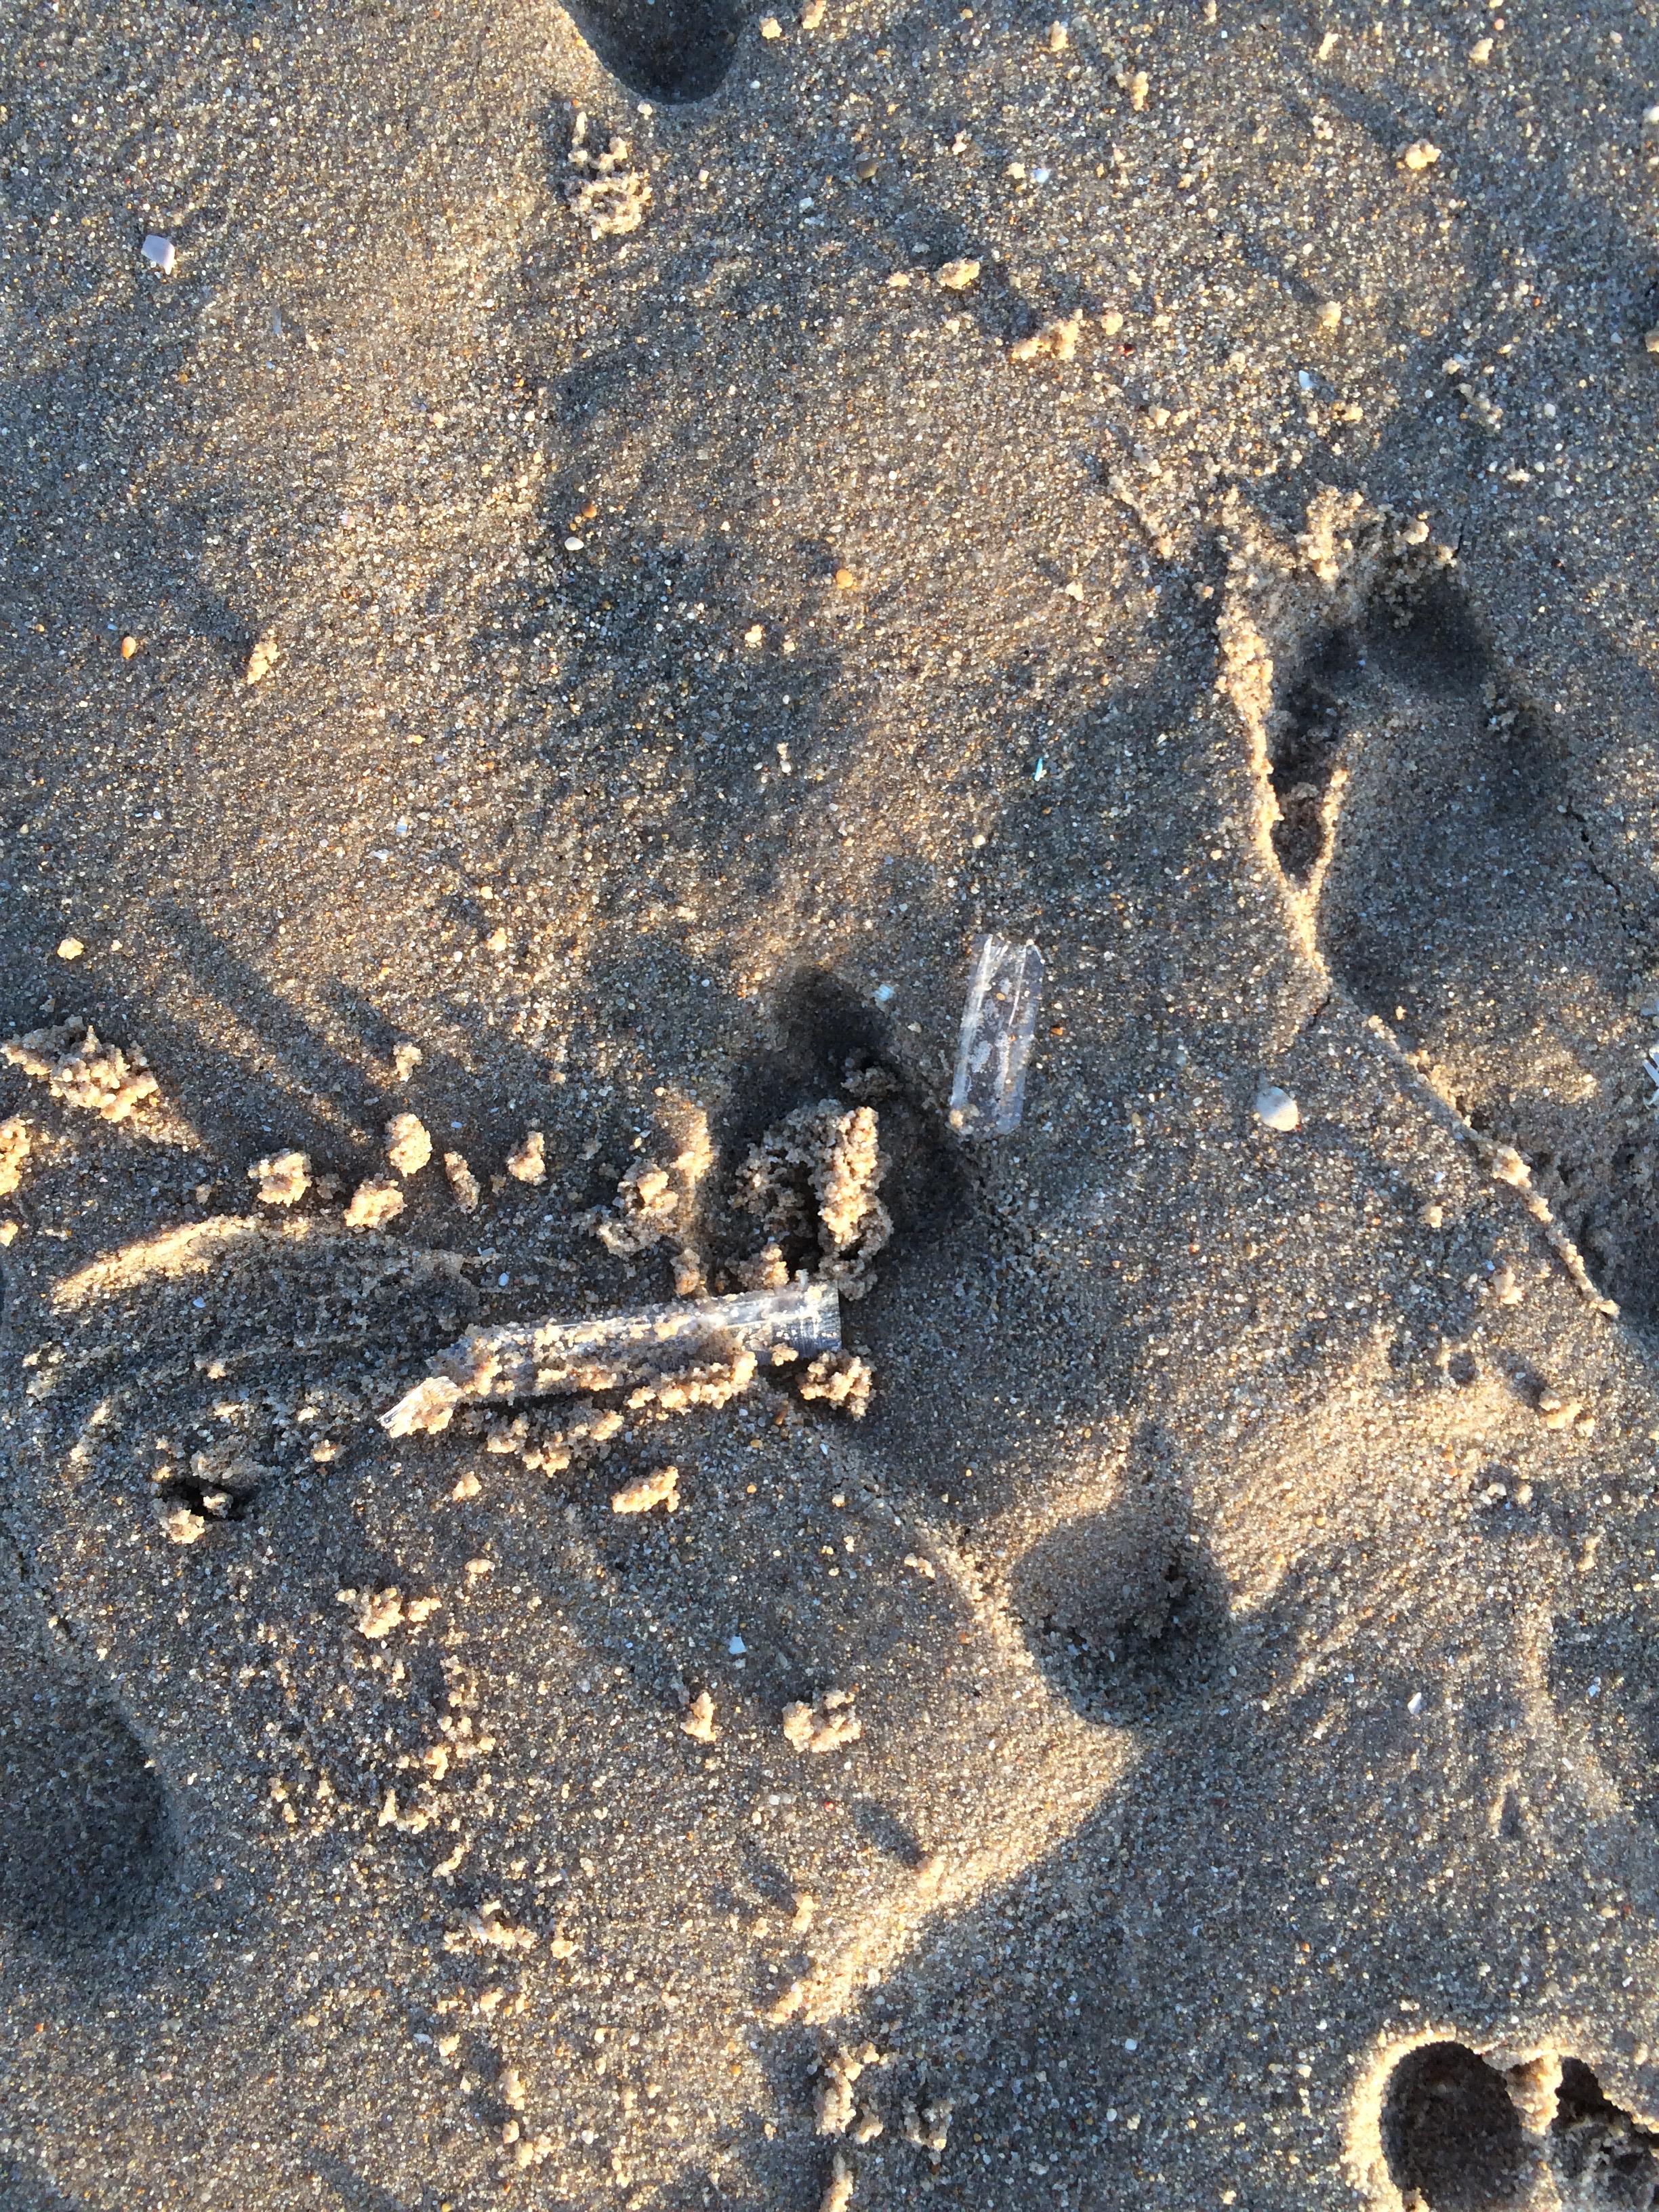
Object: Plastic film (Plastic bag & wrapper)

Object: Plastic film (Plastic bag & wrapper)